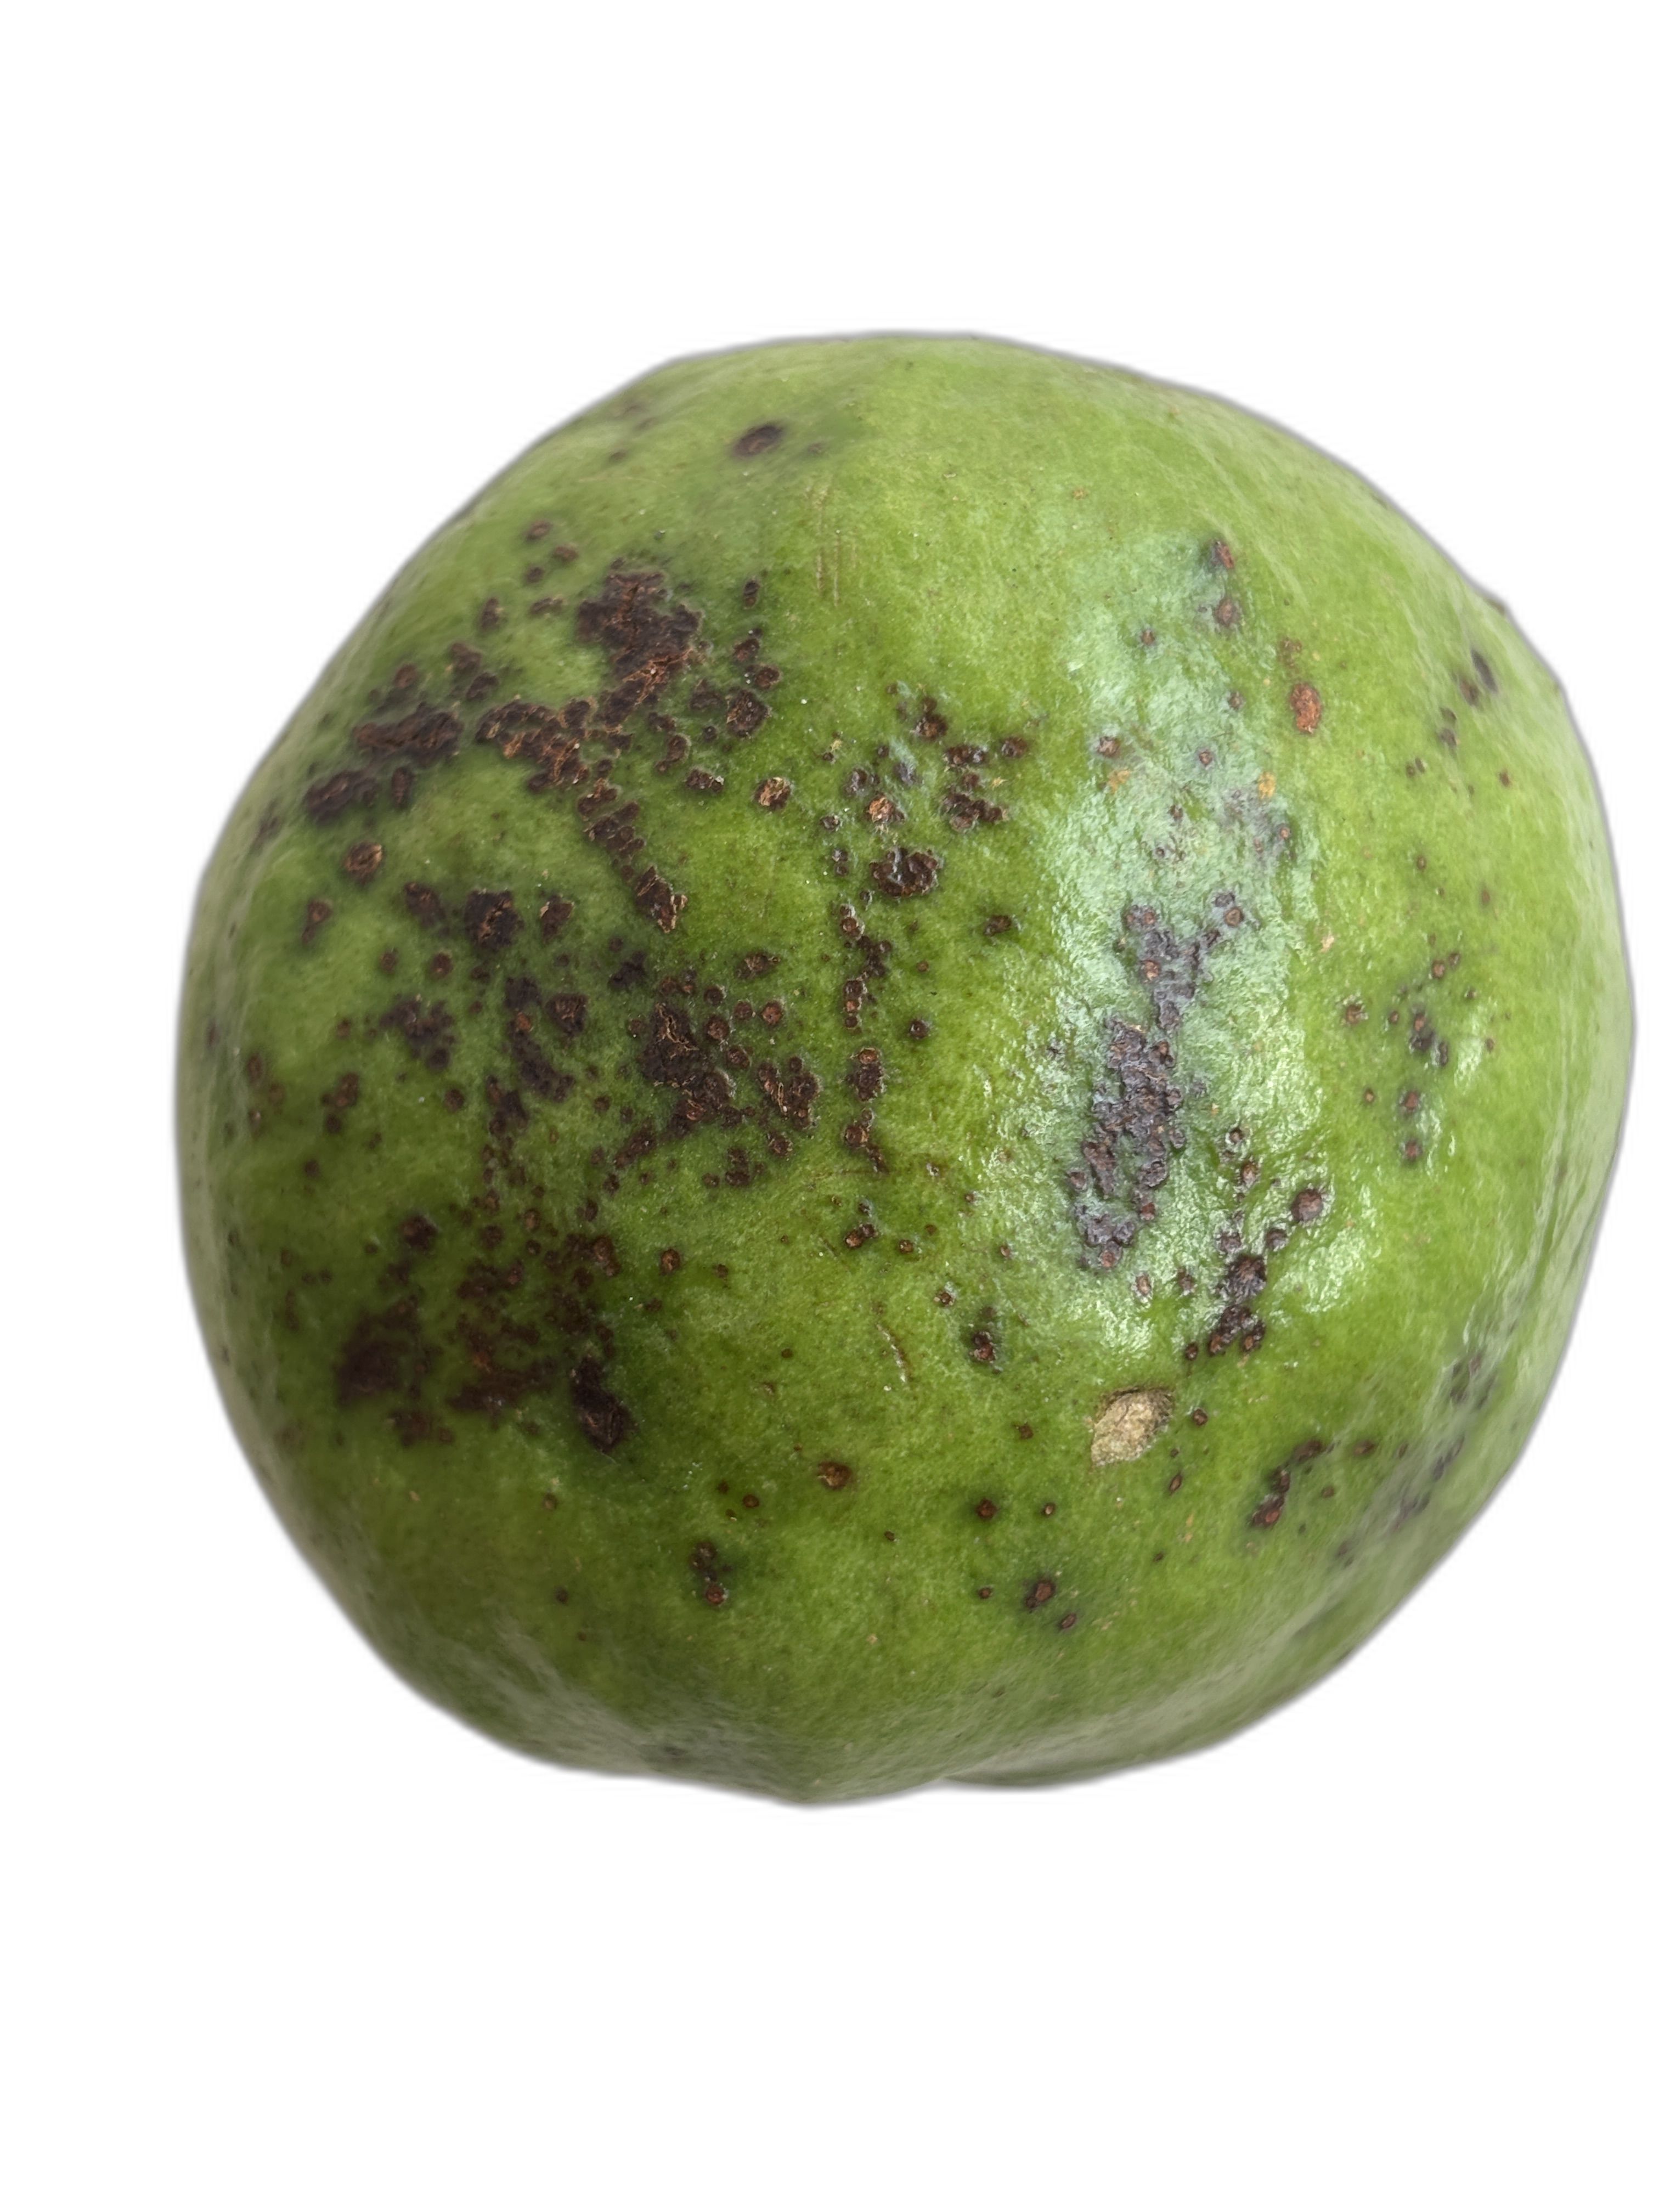
Plant part: fruit
Disease: Anthracnose